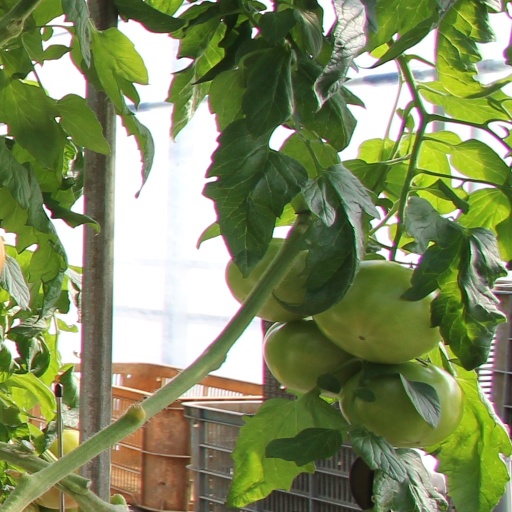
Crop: tomato